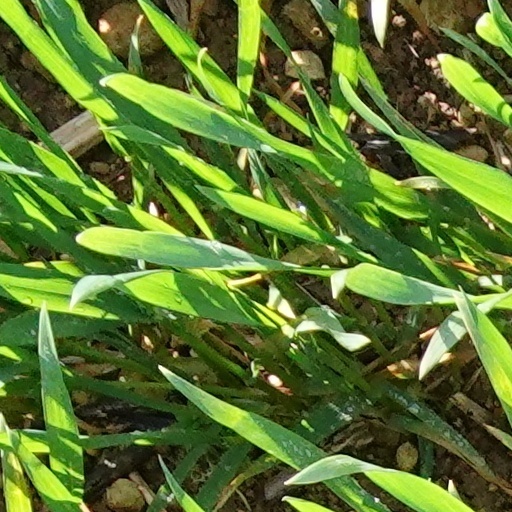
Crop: wheat